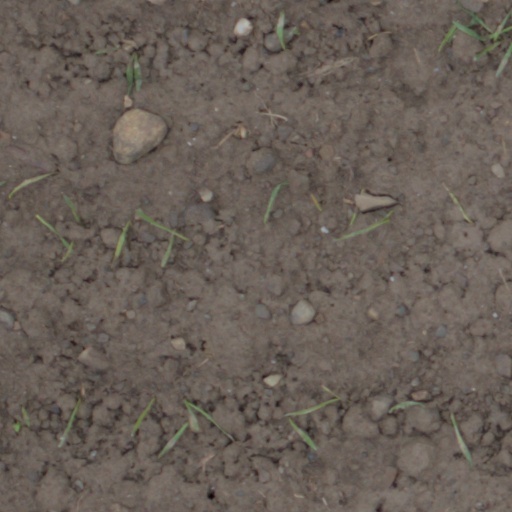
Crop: wheat